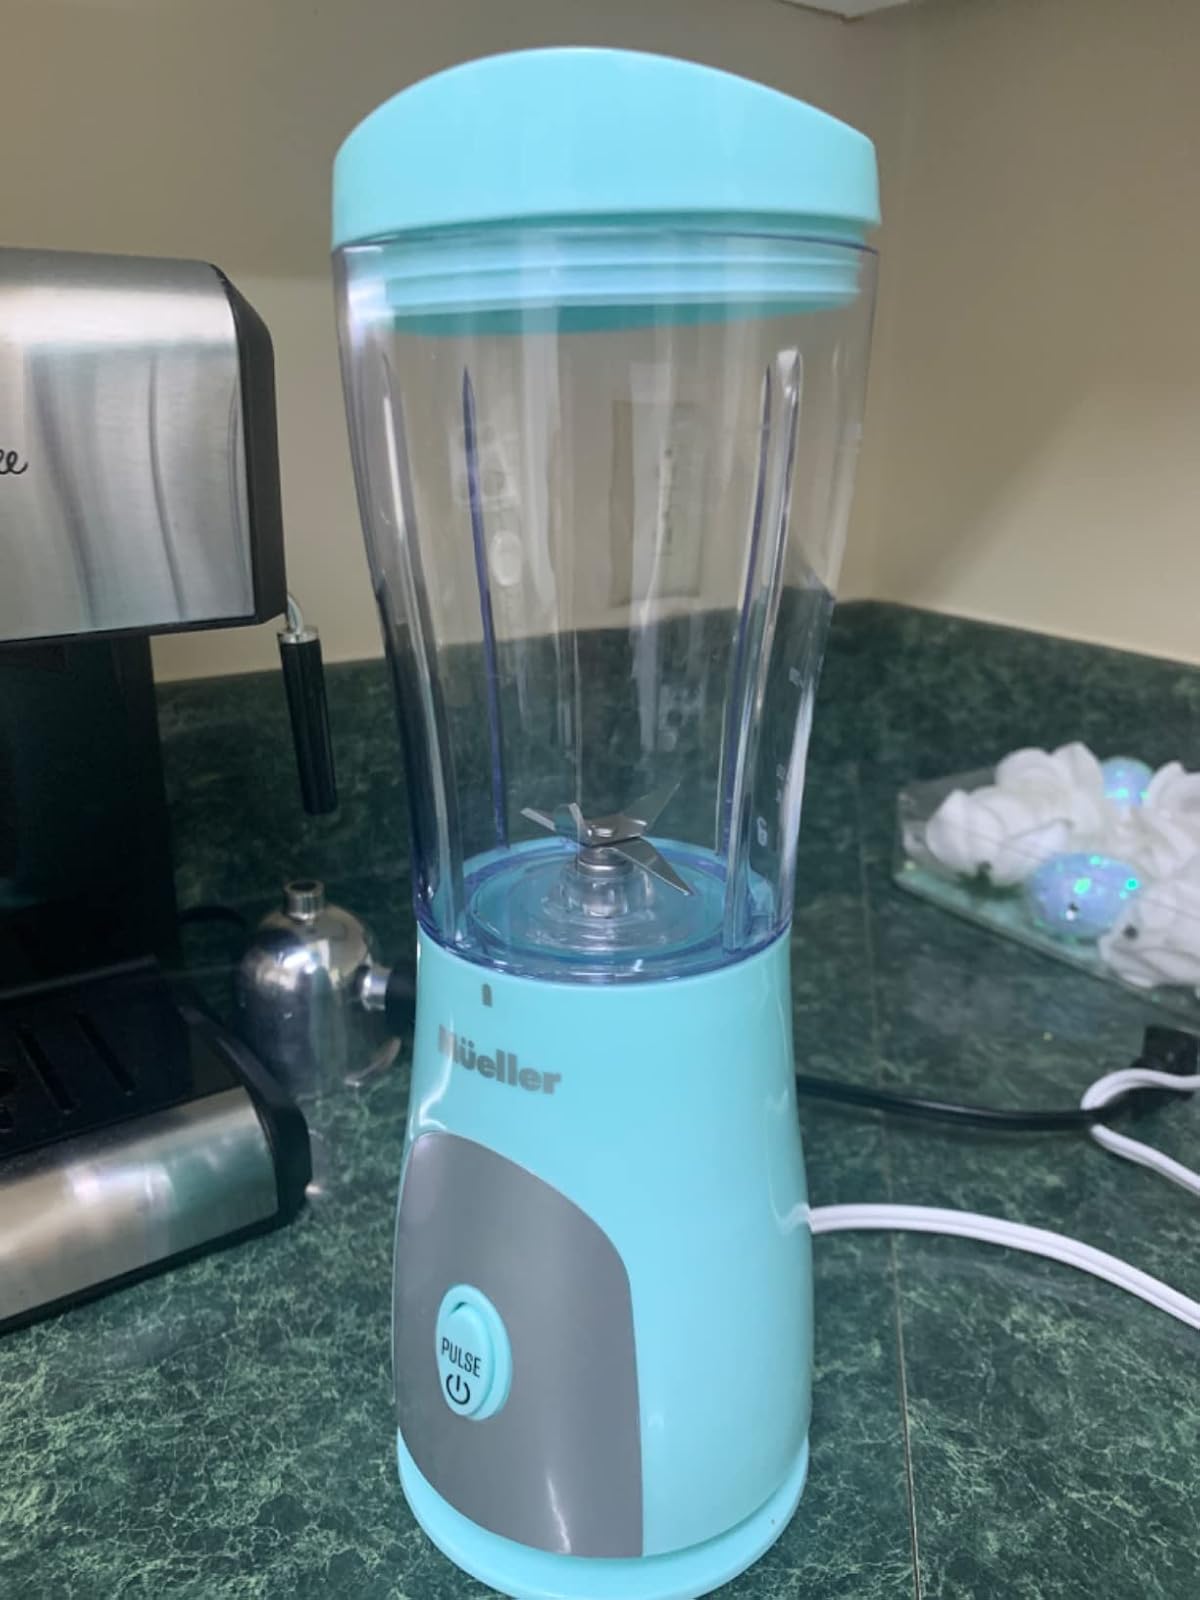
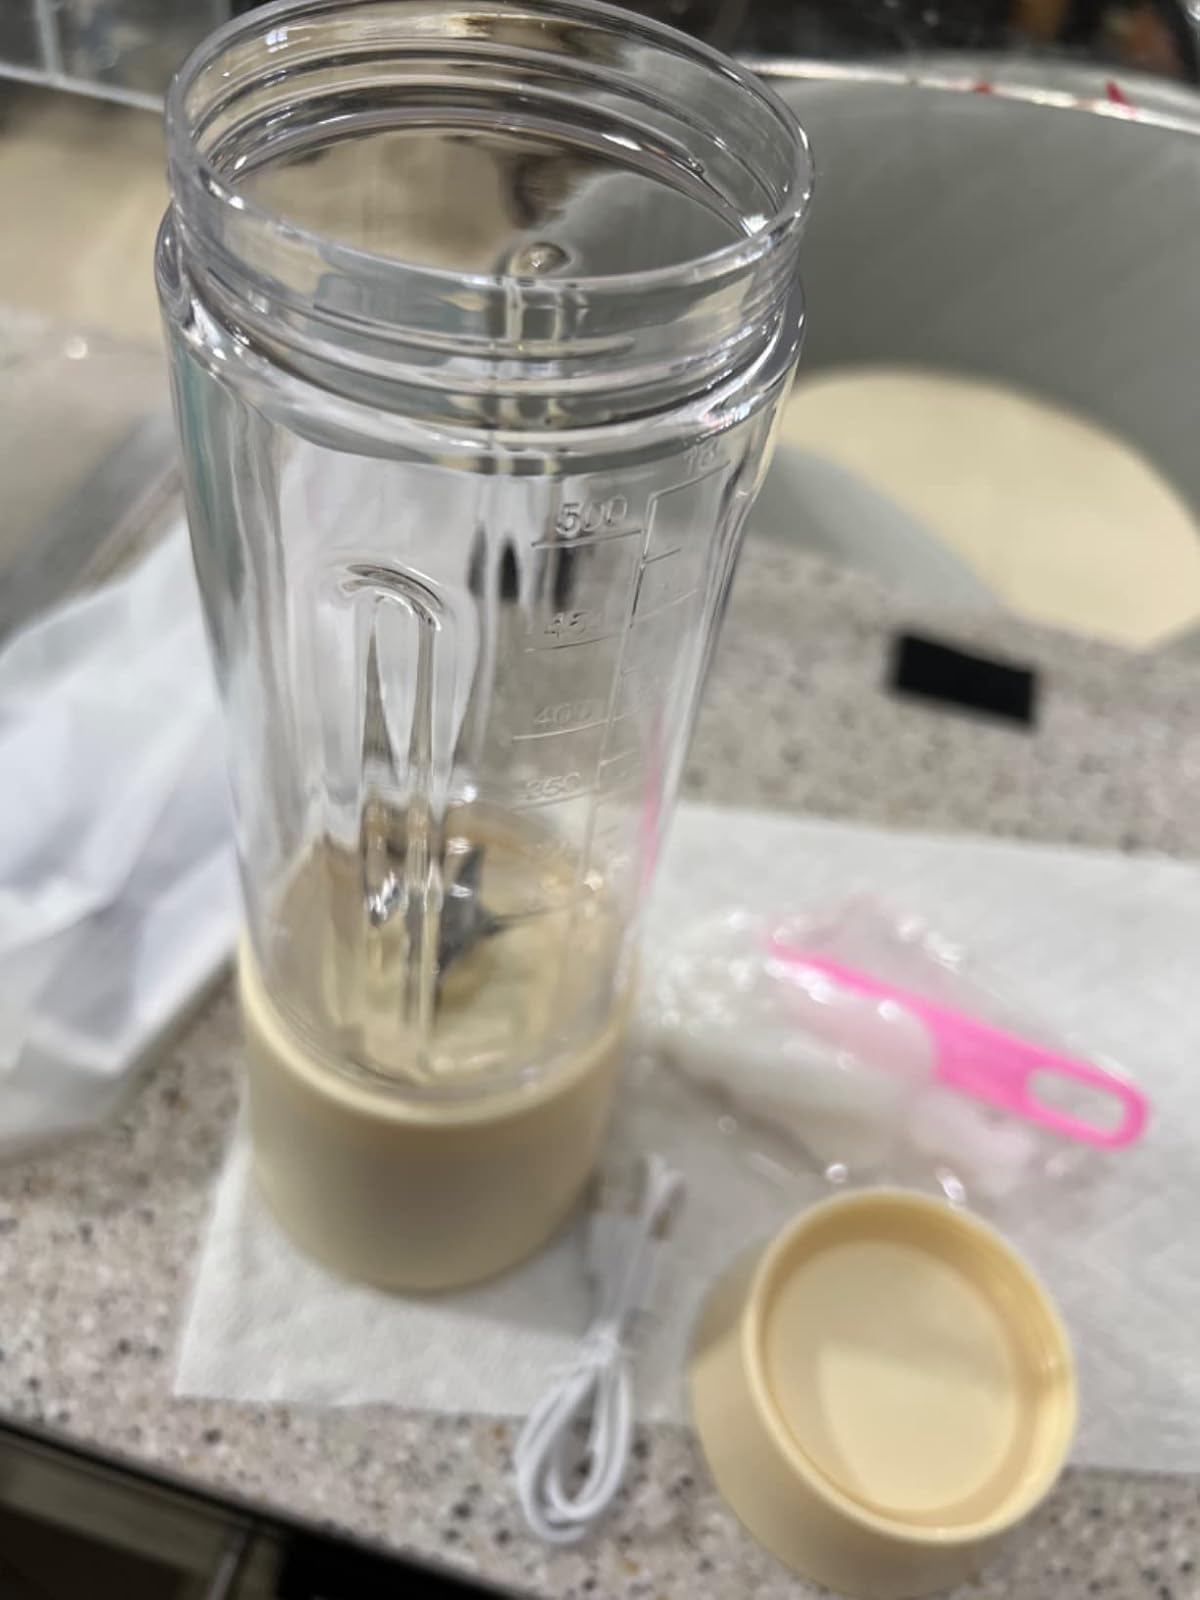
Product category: items_blender
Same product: no